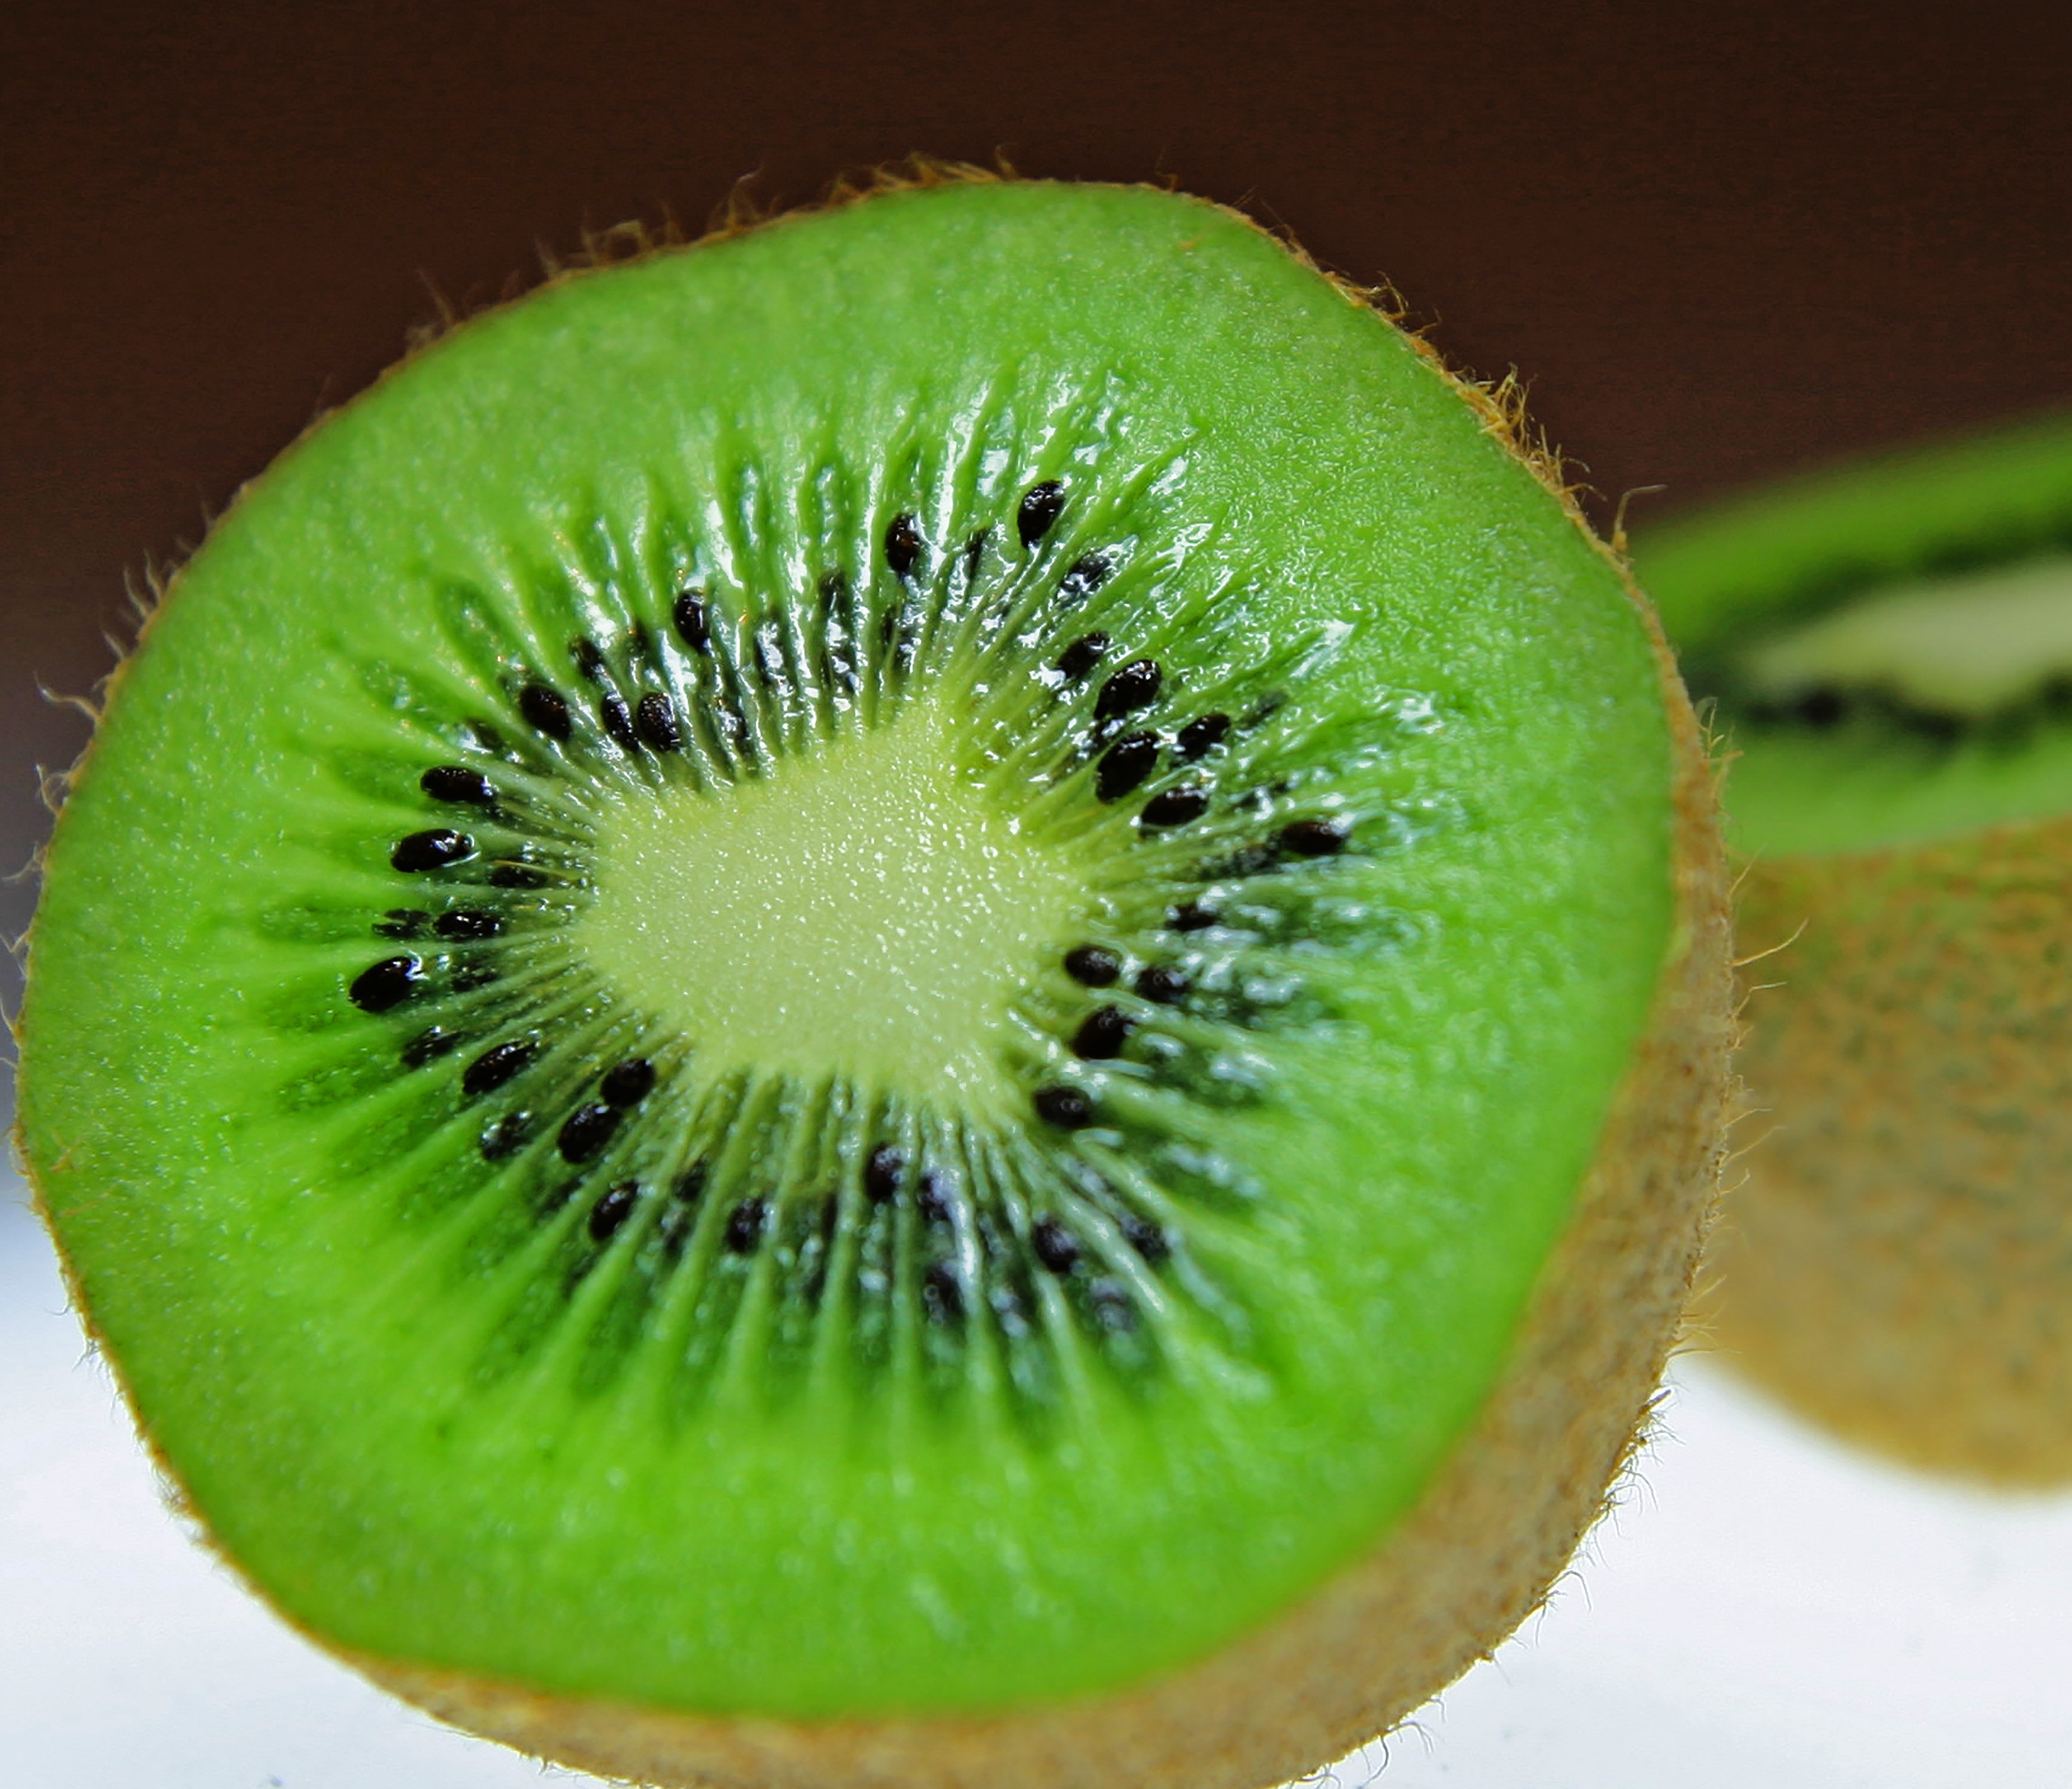
plant, fruit, flower, food, green, produce, healthy, delicious, cut, close up, kiwi, refreshment, vitamins, frisch, macro photography, flowering plant, land plant, kiwifruit